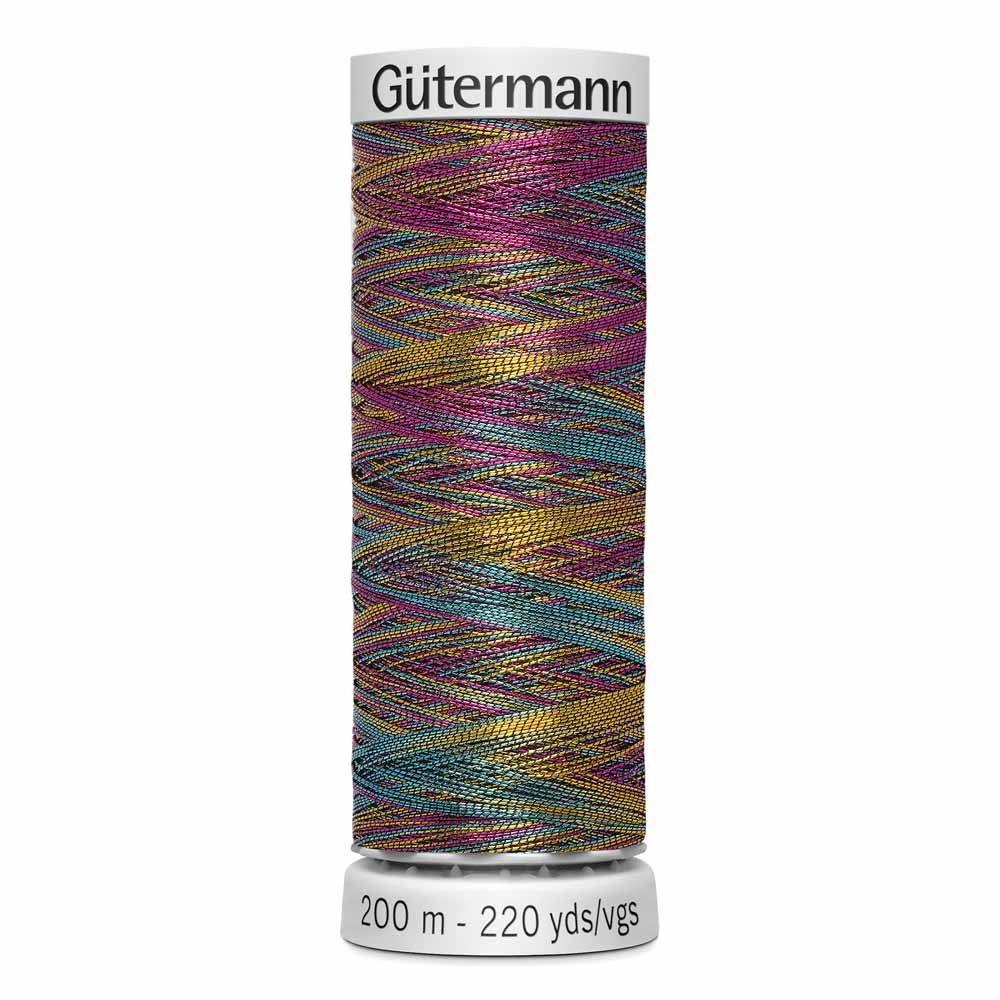
Fi Pot pourri varié 200m - À broder - 100% polyester  - Gutermann Dekor Metallic - 4019985
Gutermann 200 m/ 220 vgs 100% polyester Le fil métallique Gütermann Dekor est un fil métallique versatile et robuste. Il peut être utilisé pour la broderie à la machine et à la main, et est approprié pour la décoration et la surpiqûre sur les courtepointes et les vêtements. Crée de magnifiques effets réfléchissants et étincelants et est un merveilleux complément au fil 100% rayonne Gütermann Dekor dans un motif de broderie. Se travaille mieux lorsqu'il est utilisé à l'aide d'un lubrifiant comme UNIQUE SEWING Sew Smooth #3030650. Bobine de couleur grise. TKt No. 120, Tex : 26, Dtex : 260, 1-brin. Aiguille suggérée : US 12/14 (80-90). Les couleurs peuvent différer des illustrations. 4019985
Brand: HA Kidd
Category: Arts & Entertainment > Hobbies & Creative Arts > Arts & Crafts > Art & Crafting Materials > Crafting Fibers > Thread & Floss > Upholstery Thread